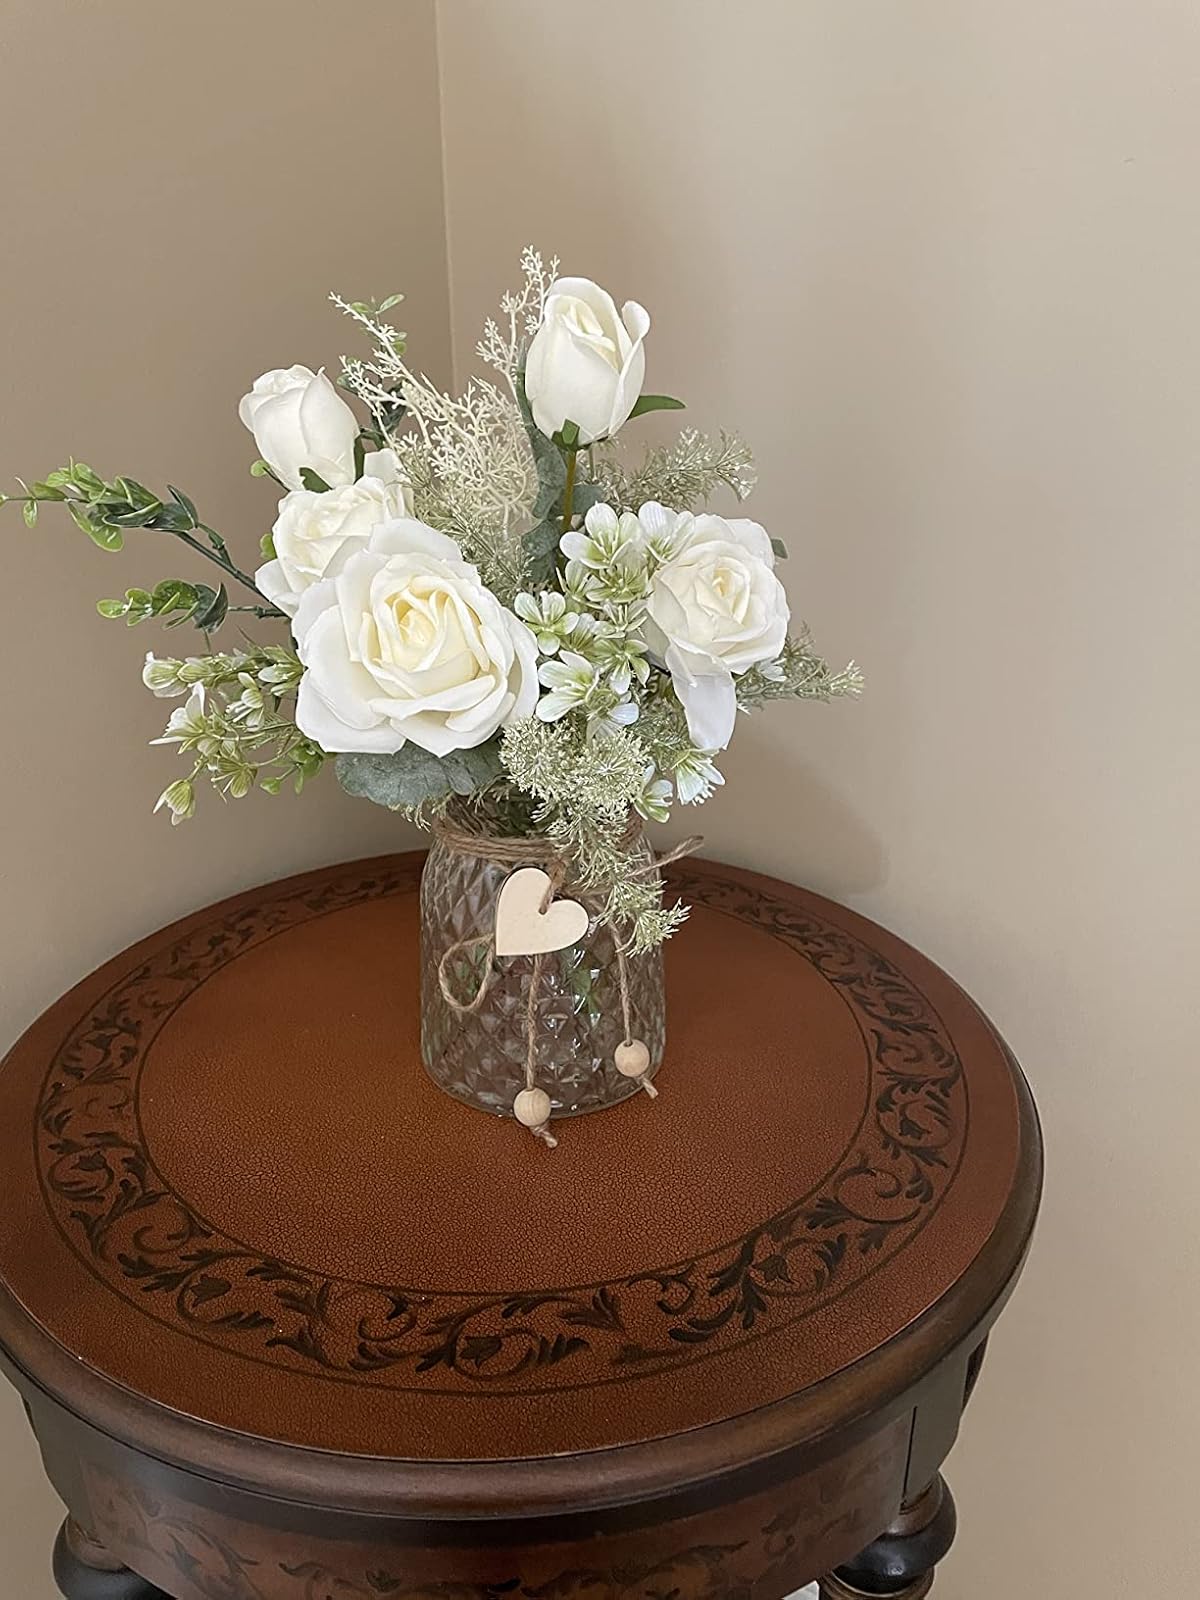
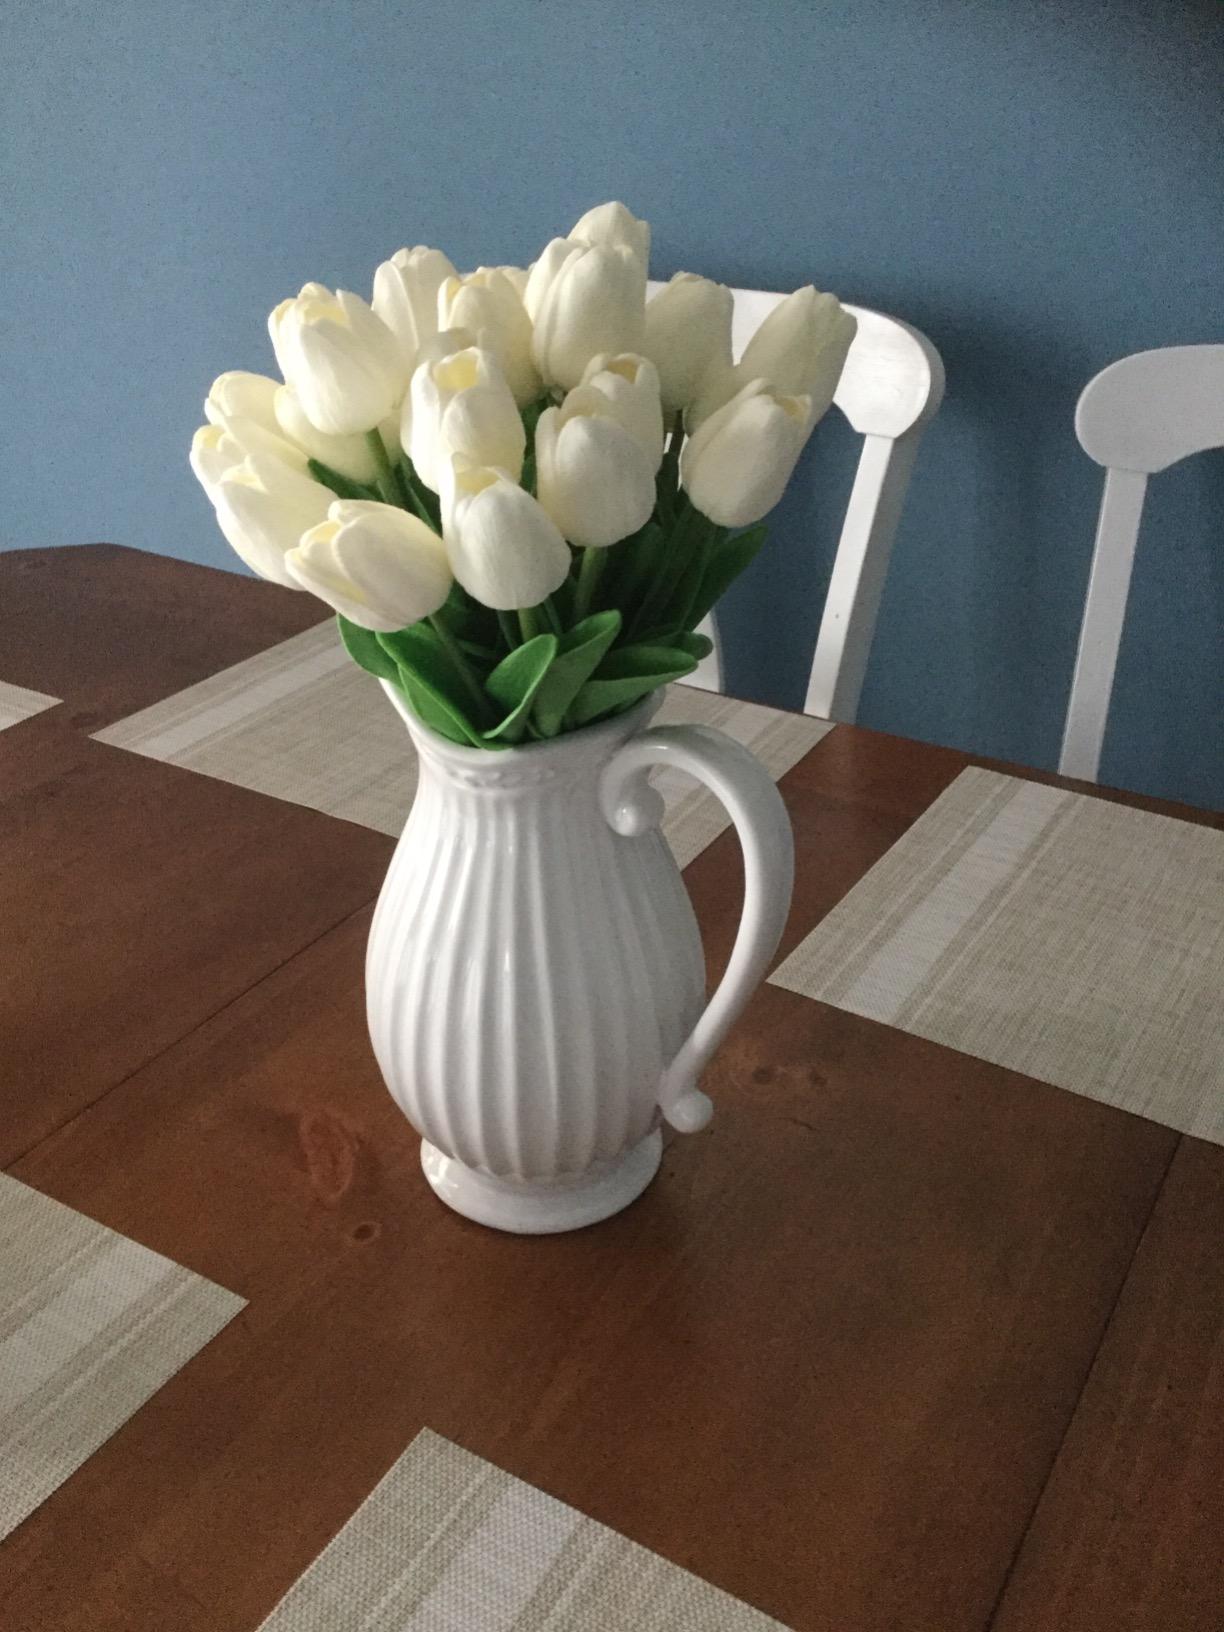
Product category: vase
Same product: no